Marion Pugh

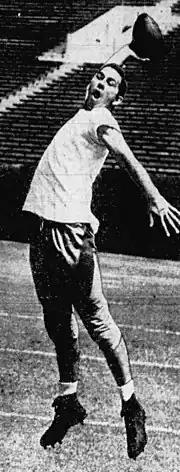
Pugh in 1942

Marion Condy Pugh (September 6, 1919 – November 20, 1976) was an American professional football quarterback who played two seasons with the New York Giants of the National Football League (NFL). He was selected by the Philadelphia Eagles in the third round of the 1941 NFL draft after playing college football and baseball at Texas A&M University. He was also a member of the Miami Seahawks of the All-America Football Conference (AAFC).